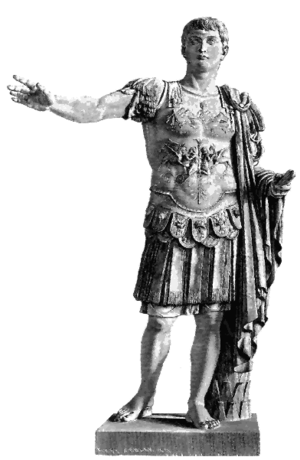
L'invasion romaine de la Germanie sous Auguste représente le point culminant des campagnes qui, en une vingtaine d'années, permirent à l'Empire romain de s'étendre au-delà du Rhin. Ces campagnes, nées de la volonté de l'empereur Auguste, constituaient une tentative de déplacer les frontières d'une limite Rhin-Danube à une limite Elbe-Danube, avec pour but de réduire la longueur des frontières septentrionales de l'Empire romain.